Quincy University

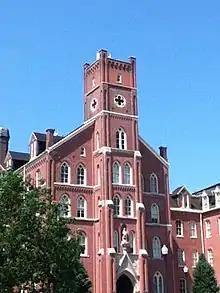
Francis Hall Tower

A small group of Franciscan friars left Germany in 1858 to serve the German-speaking population in what was then the frontier state of Illinois. On February 6, 1860, they founded the institution as St. Francis Solanus College. This school was established at the corner of 8th and Maine Street. Under the leadership of Fr. Anselm Mueller, who served as president for a total of 37 years beginning in 1863, the institution moved to its current location on what is now College Avenue.